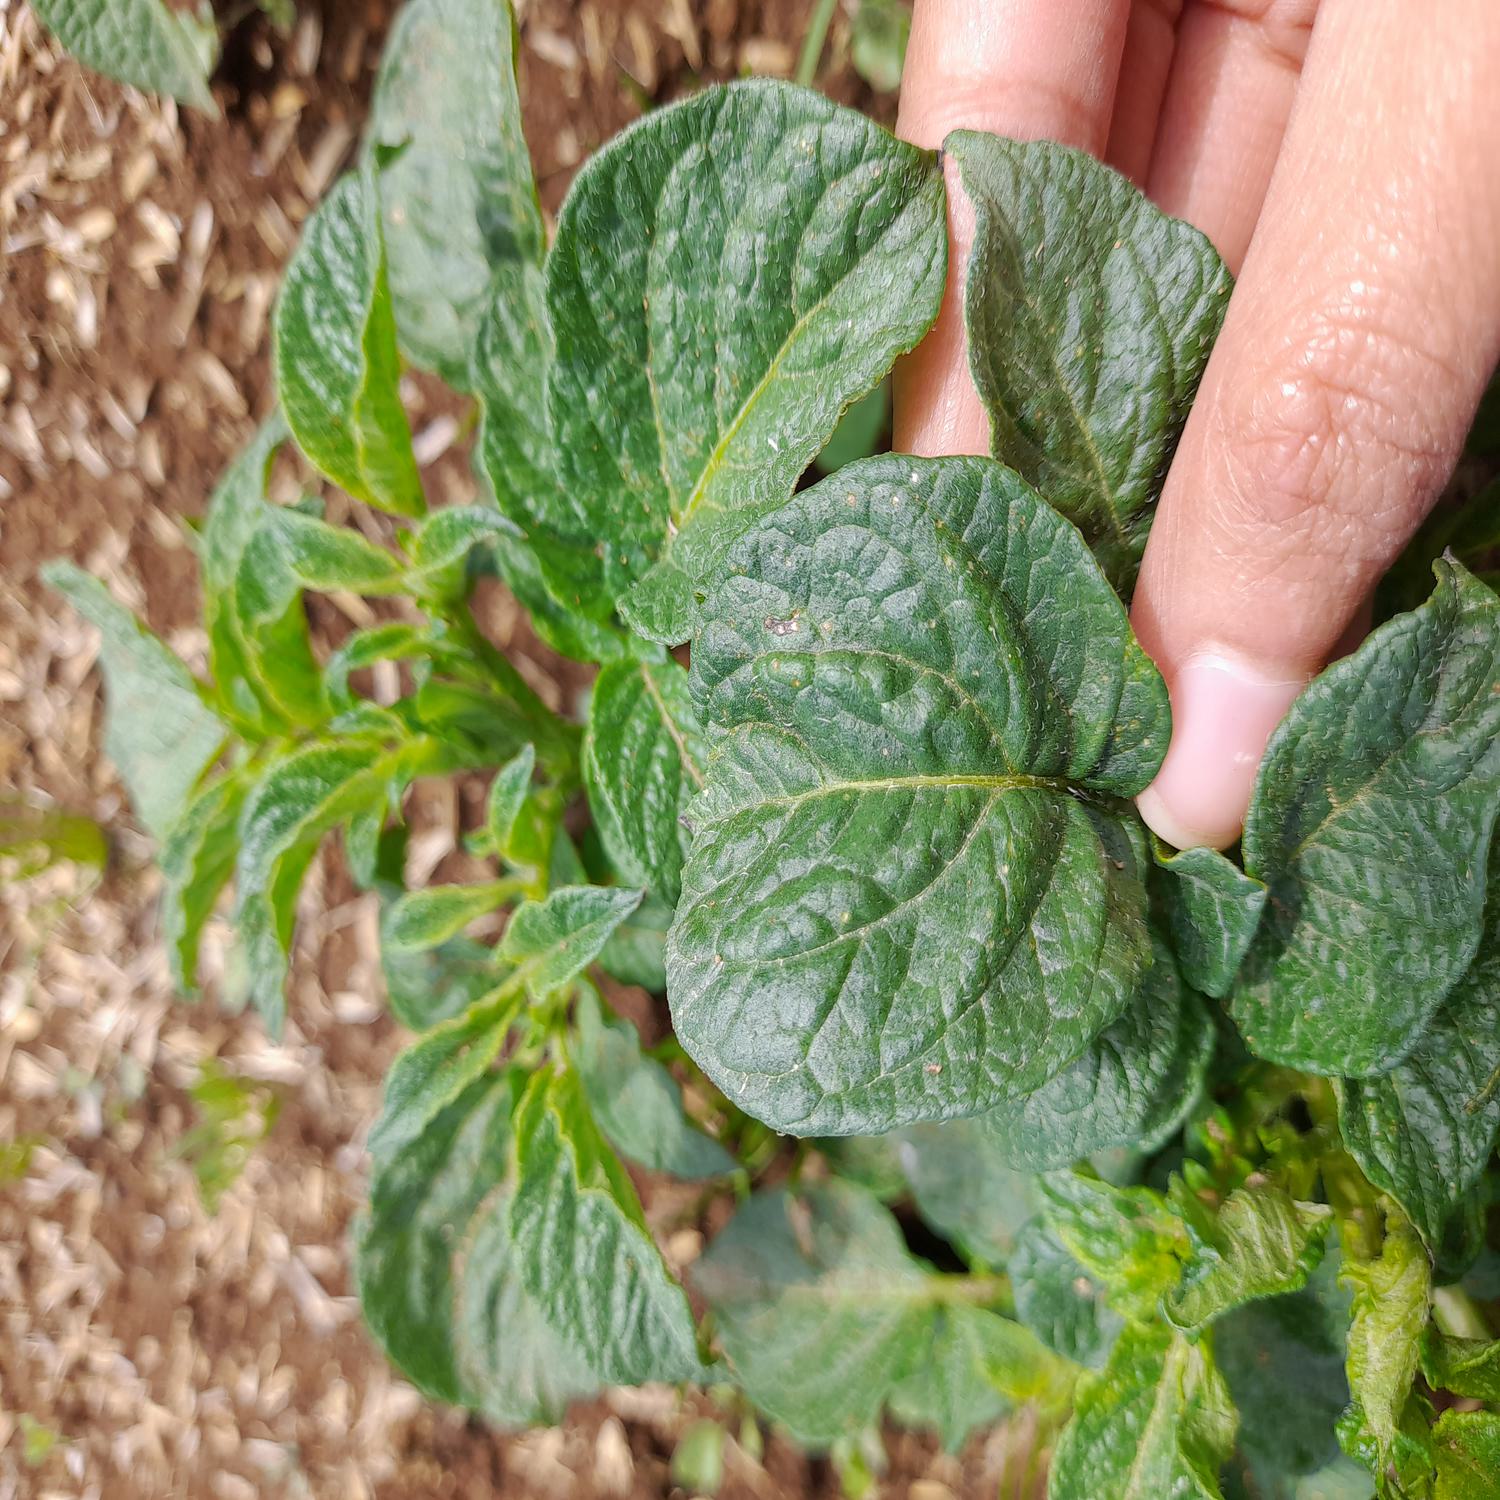
Label: Virus